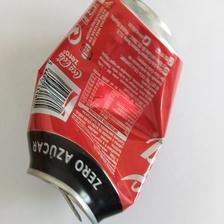
Label: cans